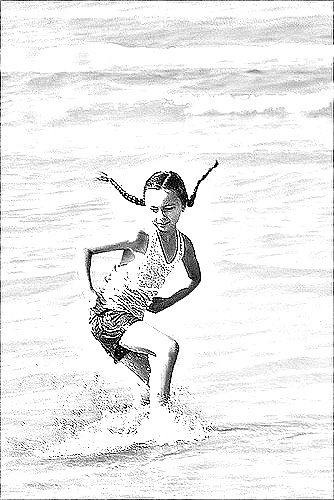
Portrait style: Sketch Portrait